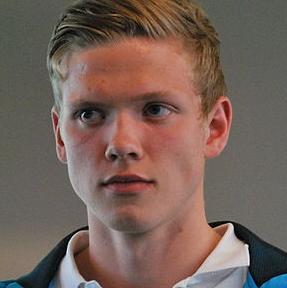
Age: 17